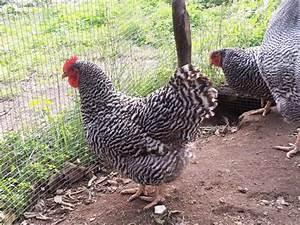
chicken